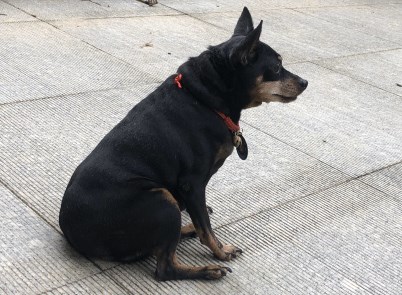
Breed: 561-n000127-miniature_pinscher